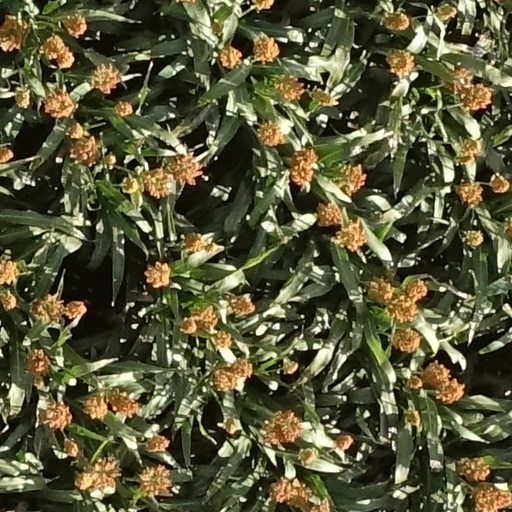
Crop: sorghum